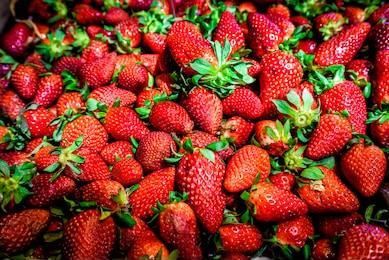
Label: Strawberry